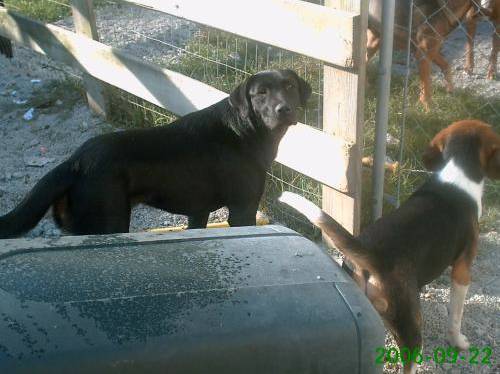
Label: dog